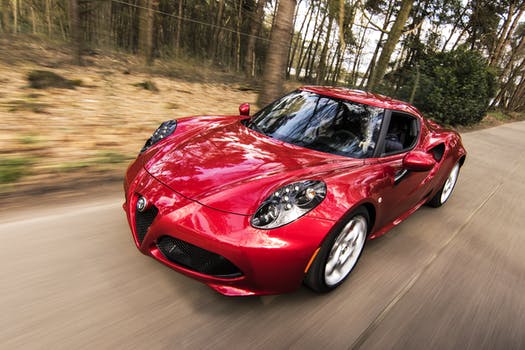
Label: No Watermark